Ivy City

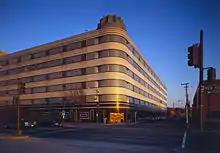
The Hecht's Warehouse in the 1990s

After the establishment of the B&O rail yard, Ivy City attracted a large number of rail yard workers as residents. This allowed the neighborhood to thrive. Nonetheless, Ivy City received few services from the city. In the 1920s, there was a single fire alarm callbox in the entire neighborhood, and the city had installed only a second main sewer line. But residents were dismayed when the city built a trash incinerator in 1928 at the junction of Mt. Olivet Road and West Virginia Avenue NE. As of 1931, only a single road (West Virginia Avenue NE) gave access to Ivy City.